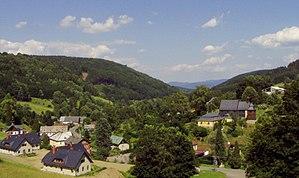
Kryštofovo Údolí est une commune du district et de la région de Liberec, en Tchéquie. Sa population s'élevait à 366 habitants en 2018.